Chaim Rumkowski

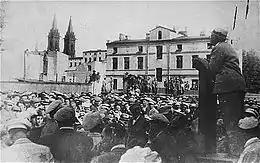
Chaim Rumkowski delivering a speech in the ghetto, 194142

Because of the confiscation of cash and other belongings, Rumkowski proposed a currency to be used specifically in the ghetto – the . This new currency would be used as money, and by this alone, a person could buy food rations and other necessities. This proposal was considered arrogant and illustrated Rumkowski's lust for power. The currency was, therefore, nicknamed by ghetto inhabitants as the "Rumkin". It dissuaded smugglers from endangering their lives to get in and out of the ghetto with goods, as people could not pay for them with regular currency. Rumkowski believed that smuggling of food would "destabilize the ghetto with regard to the prices of basic commodities" and prevented it from taking place.